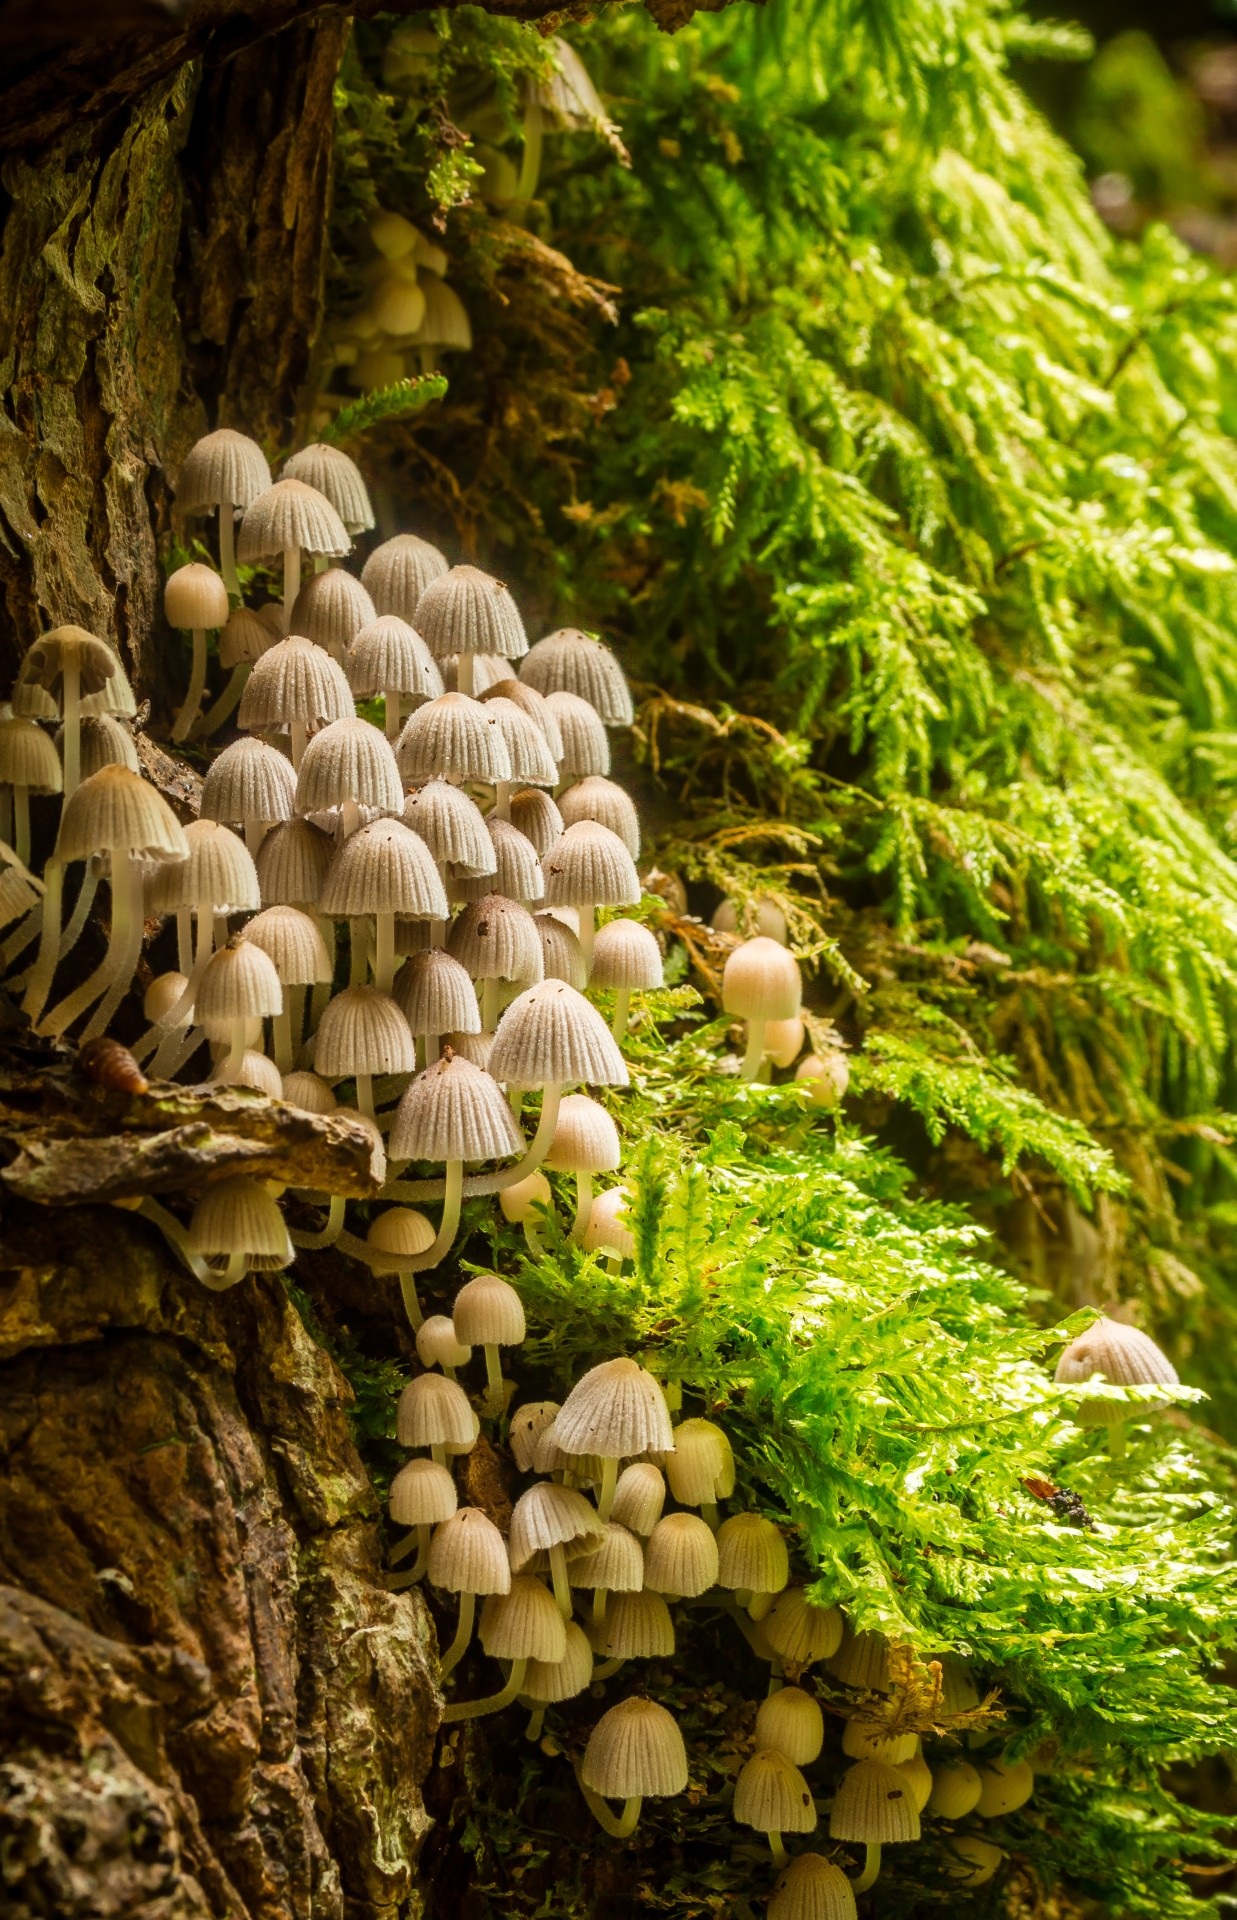
tree, nature, forest, branch, group, plant, wood, white, leaf, flower, trunk, city, cute, moss, village, green, small, autumn, shadow, brown, soil, botany, mushroom, yellow, together, close, flora, security, cut, tribe, fungus, mushrooms, woodland, protection, habitat, tender, many, filigree, mushroom colony, oyster mushroom, edible mushroom, natural environment, land plant, medicinal mushroom, non vascular land plant